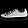
Label: Sneaker